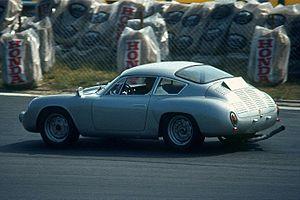
Le Championnat du monde des voitures de sport 1963 est la 11ᵉ saison du Championnat du monde des voitures de sport FIA. Il est ouvert aux voitures de sport qui vont courir à travers le monde dans des courses d'endurance, ainsi qu'aux voitures de Grand Tourisme. Il s'est couru du 17 février 1963 au 14 septembre 1963, comprenant 22 courses.